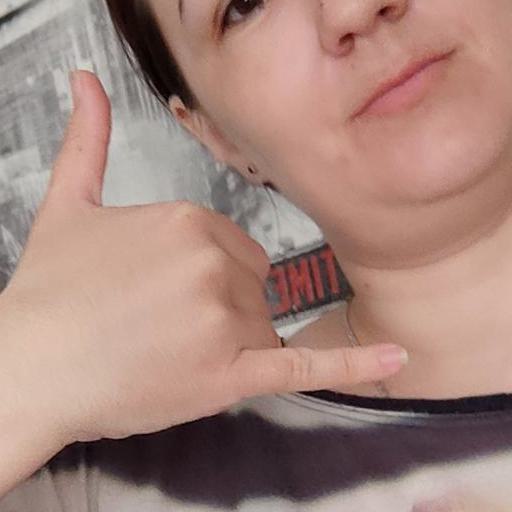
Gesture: call